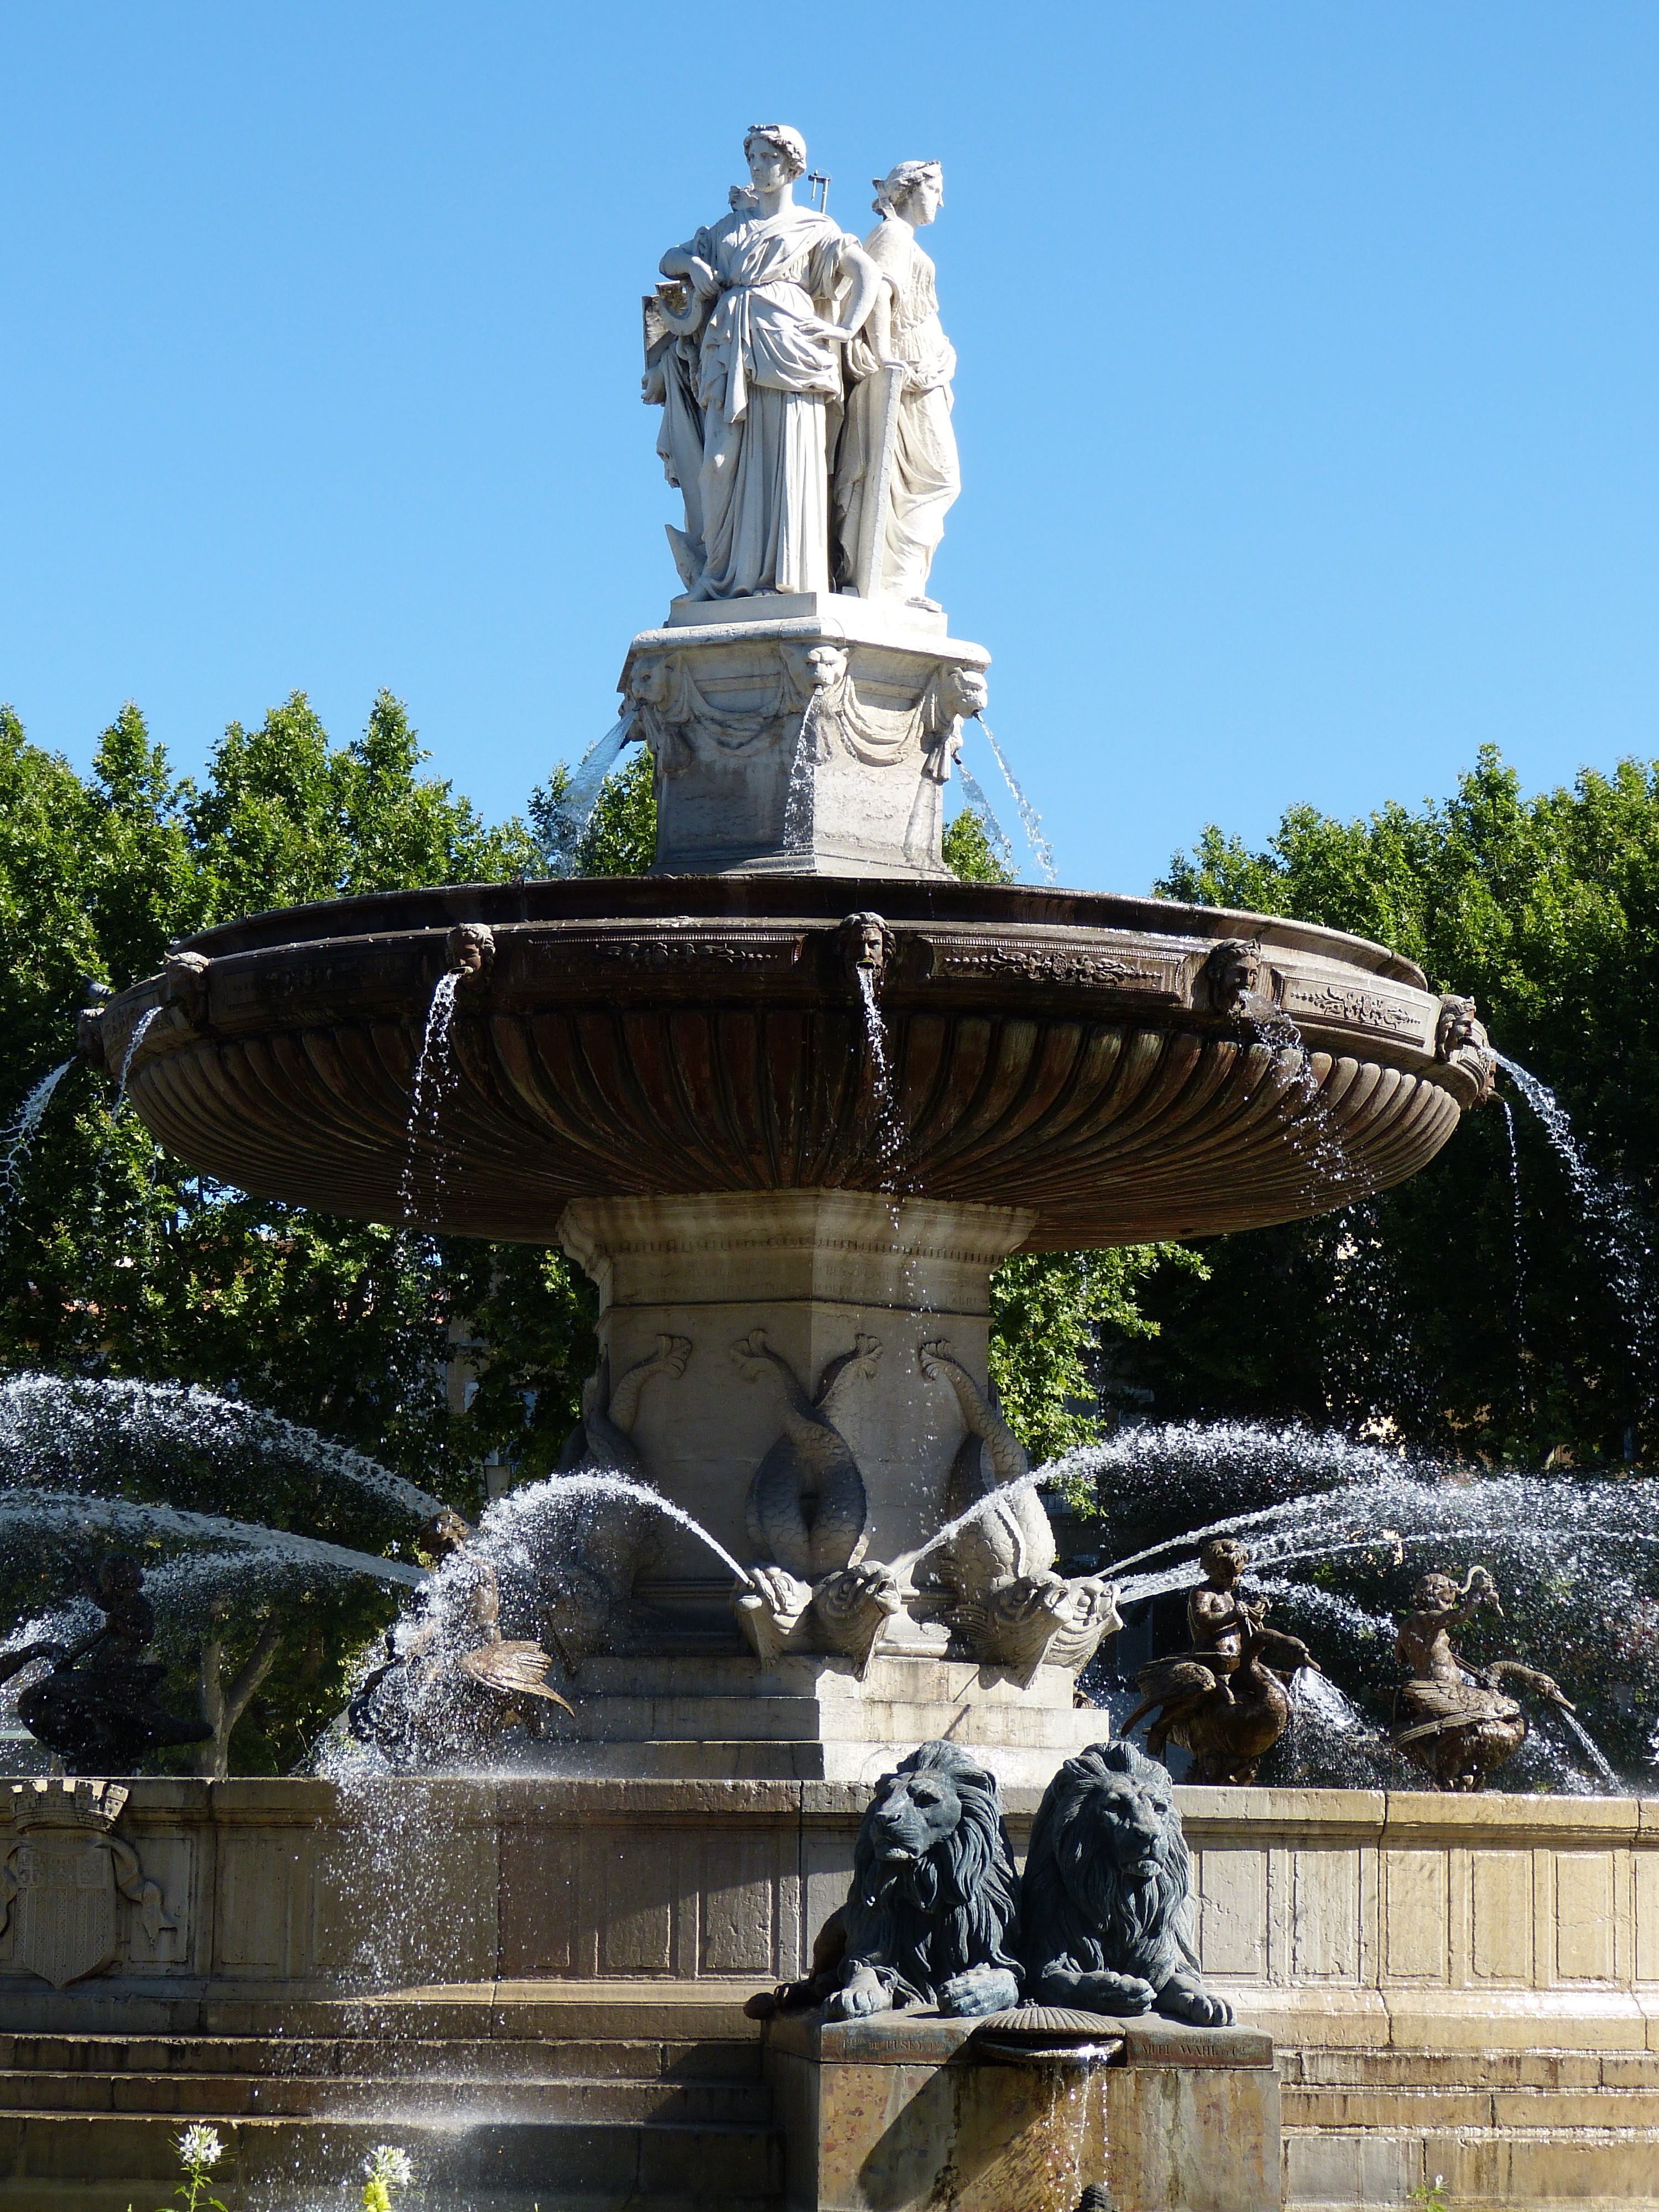
monument, france, statue, space, plaza, landmark, garden, lion, fig, sculpture, memorial, provence, fountain, water feature, south of france, aix, aix en provence